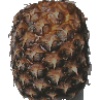
Label: Pineapple 1